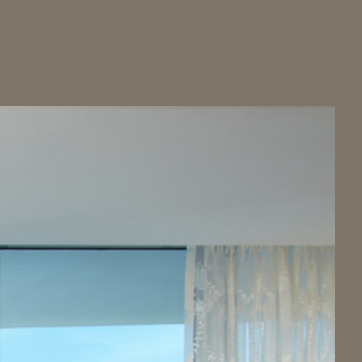
Material: painted